Atlantic Wall (wargame)

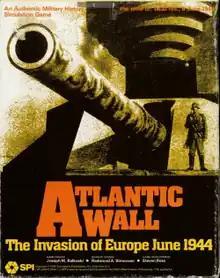
Cover of "soap box" edition, 1978

Atlantic Wall, subtitled "The Invasion of Europe June 1944", is a board wargame published by Simulations Publications Inc. (SPI) in 1978 that simulates Operation Overlord during World War II, when Allied forces landed on Normandy beaches and attempted to break out into open country.